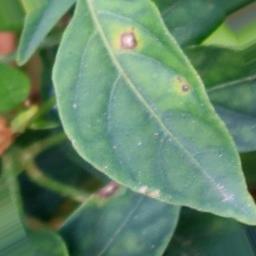
Label: cercospora